Jun Fukuda

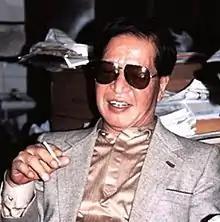

was a Japanese film director, screenwriter, and producer. He is best known for directing five entries in the "Godzilla" series starting with "Ebirah, Horror of the Deep" (1966) as well as the spy films "Ironfinger" (1965) and "Golden Eyes" (1968) starring Akira Takarada.